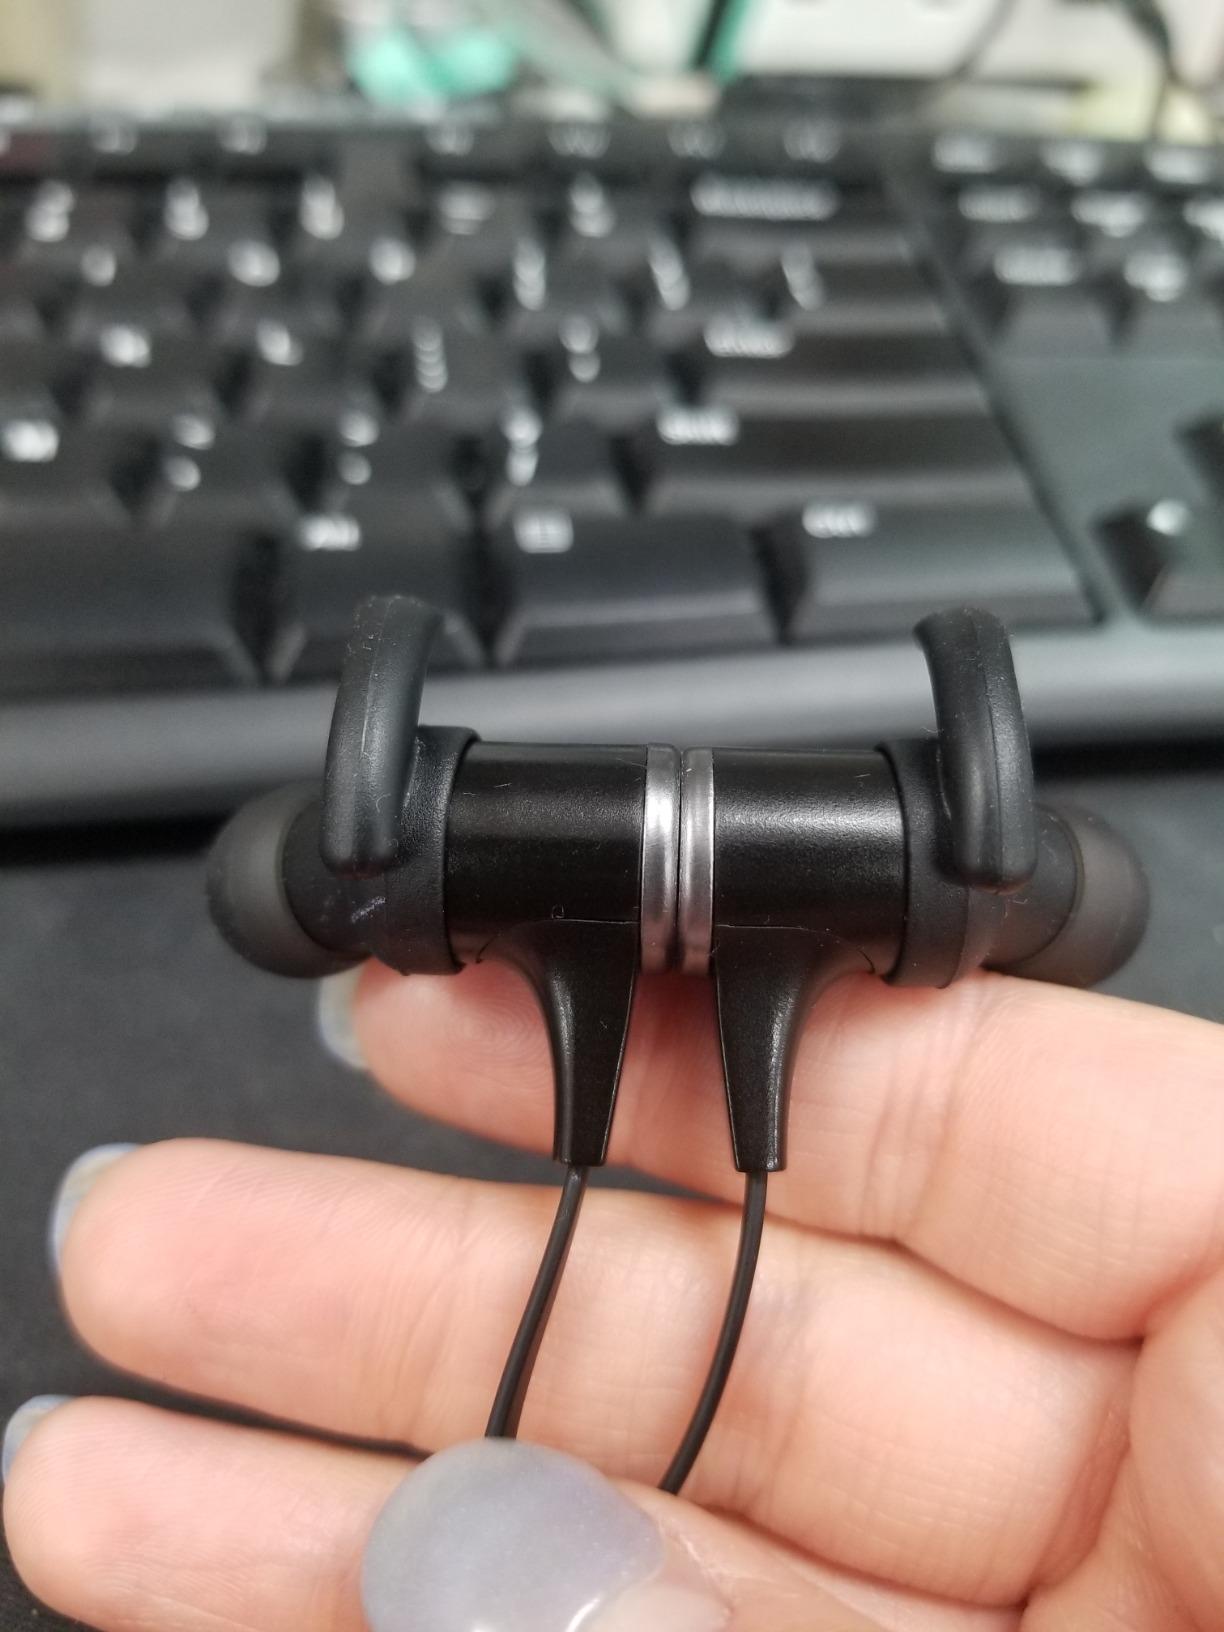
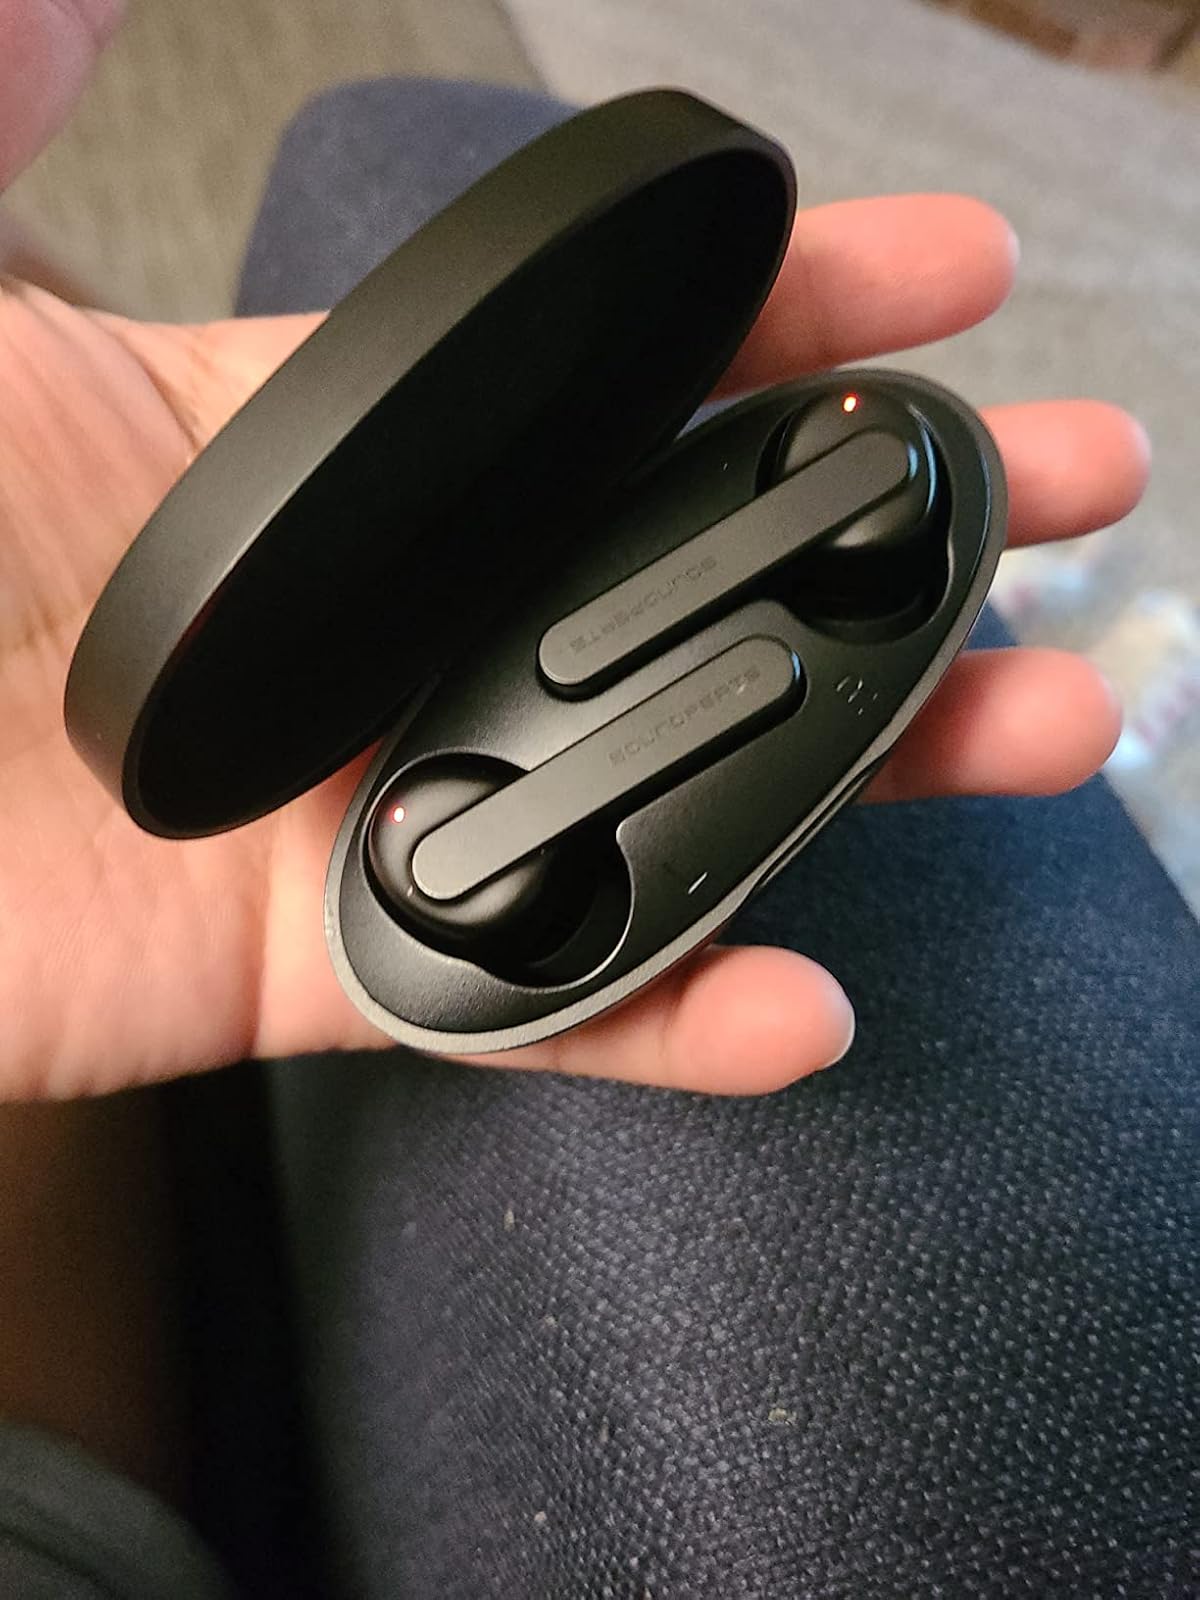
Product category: earbuds
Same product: no